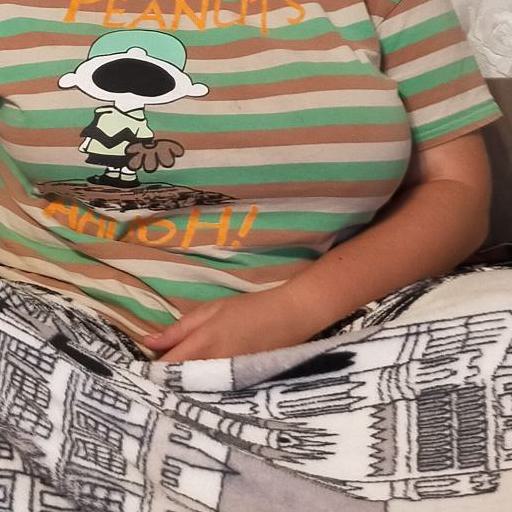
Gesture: no_gesture